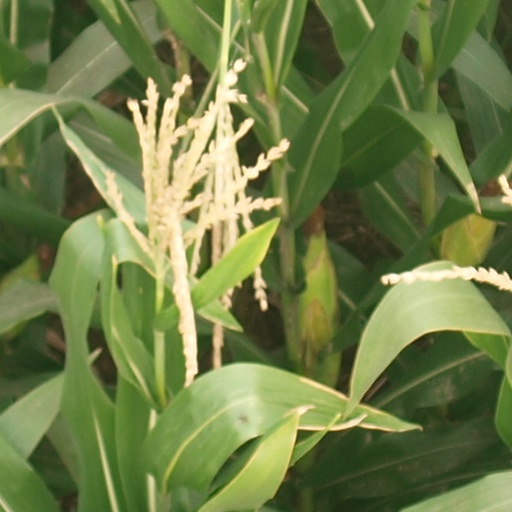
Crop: maize; corn